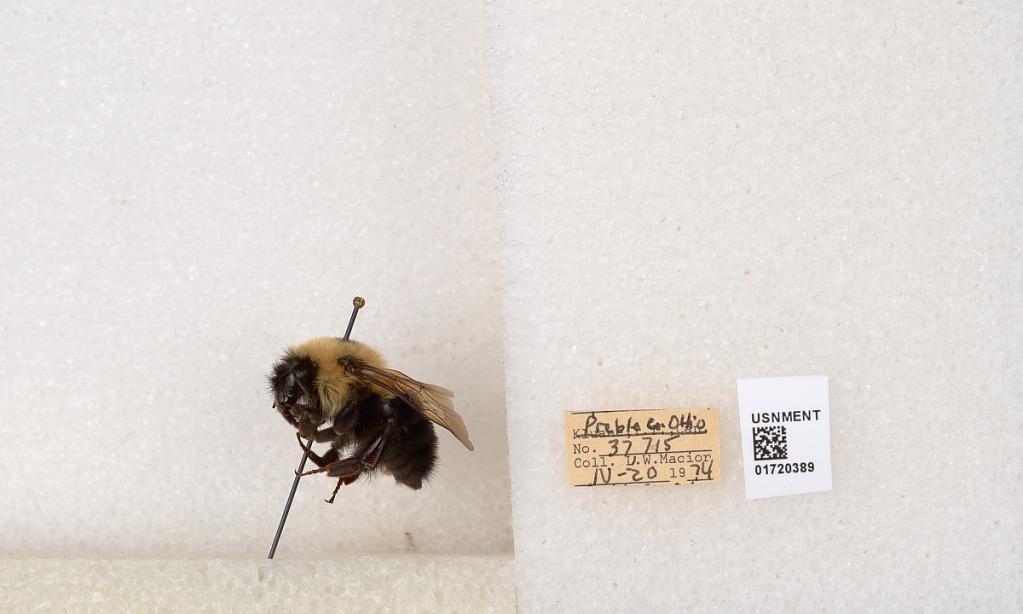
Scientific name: Bombus bimaculatus Cresson
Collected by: L. Macior
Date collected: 1974-4-20
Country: United States
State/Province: Ohio
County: Preble
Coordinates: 39.7416, -84.648